Air Creation Tanarg

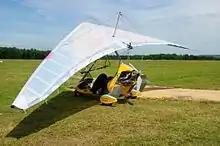
Air Creation Tanarg

The Tanarg was designed as a long-range cruising trike to comply with the Fédération Aéronautique Internationale microlight category, including the category's maximum gross weight of with a ballistic parachute. It is also an accepted Special Light-Sport Aircraft in the United States. The Tanarg features a cable-braced hang glider-style high-wing, weight-shift controls, a two-seats-in-tandem, open cockpit, tricycle landing gear with wheel pants and a single engine in pusher configuration.